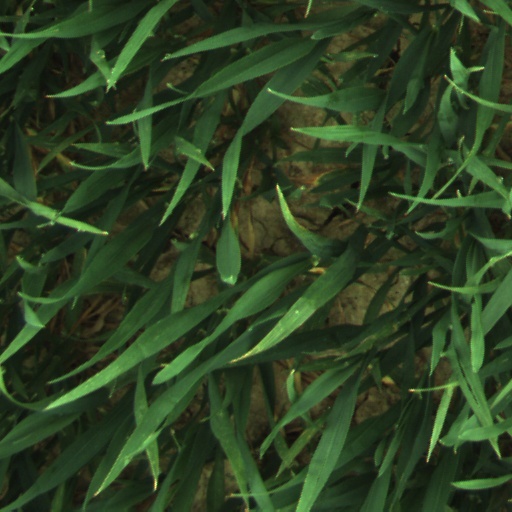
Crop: wheat